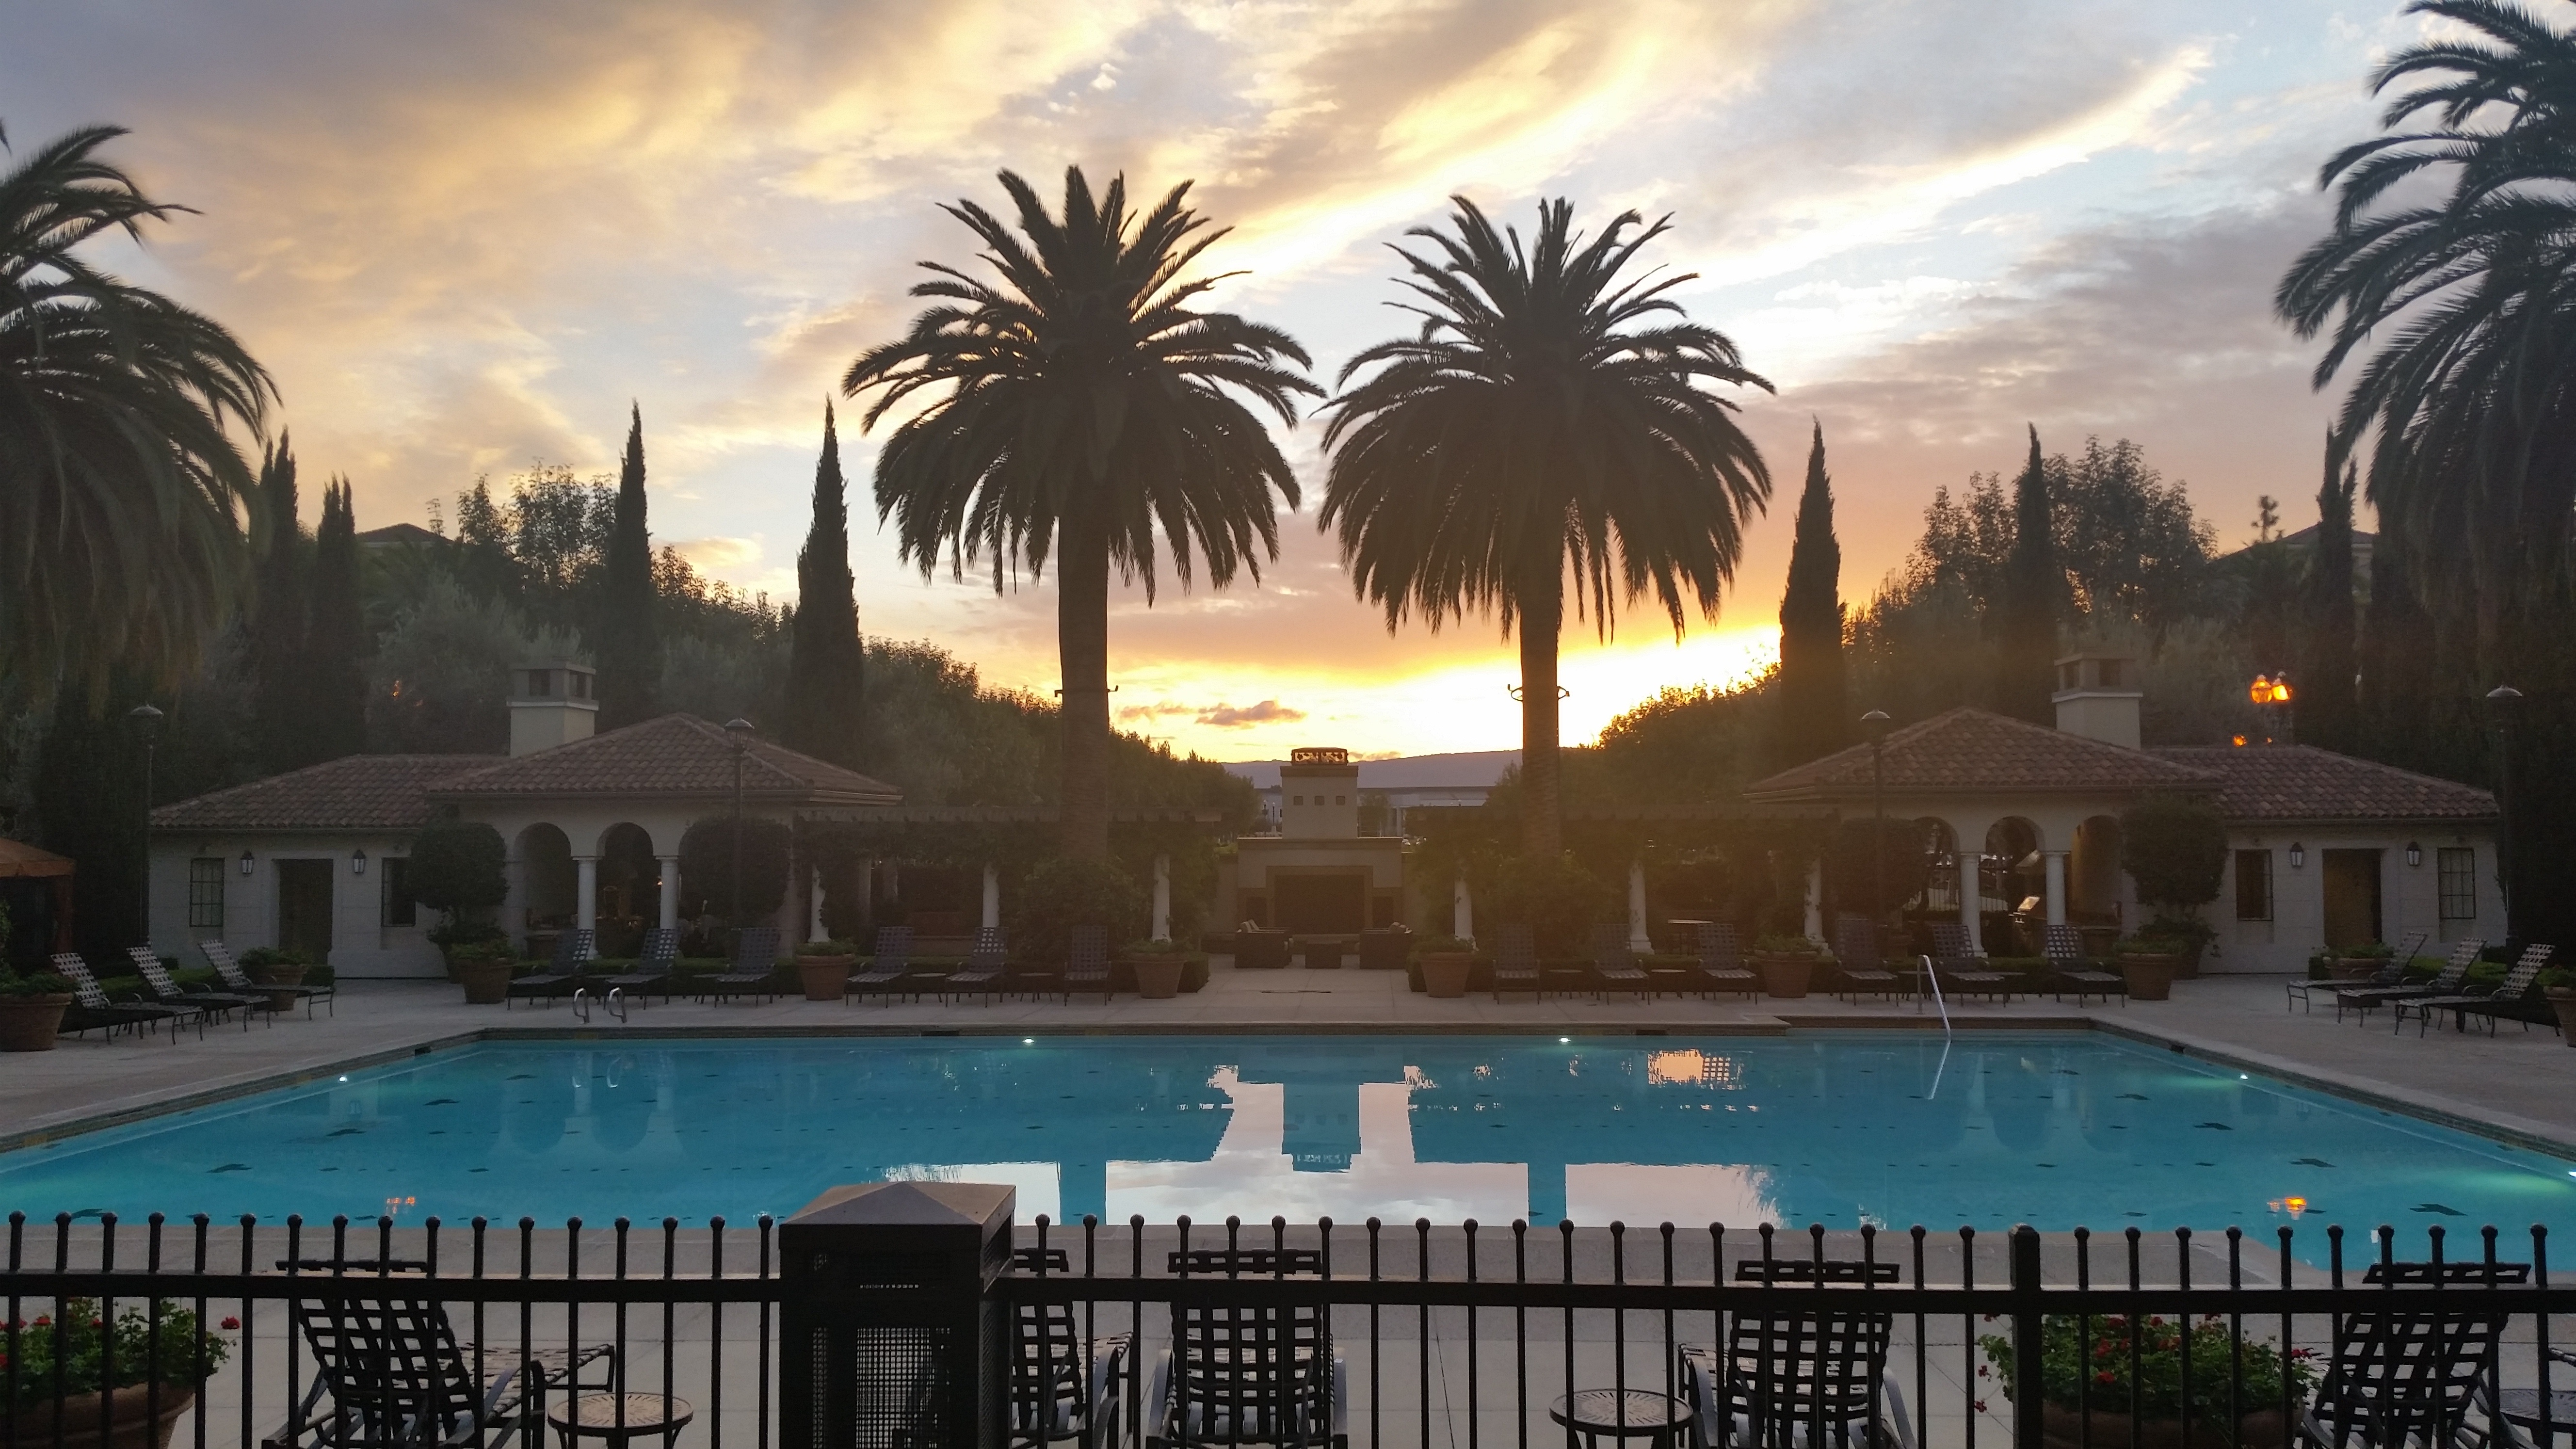
mansion, vacation, dusk, evening, swimming pool, resort, estate, arecales